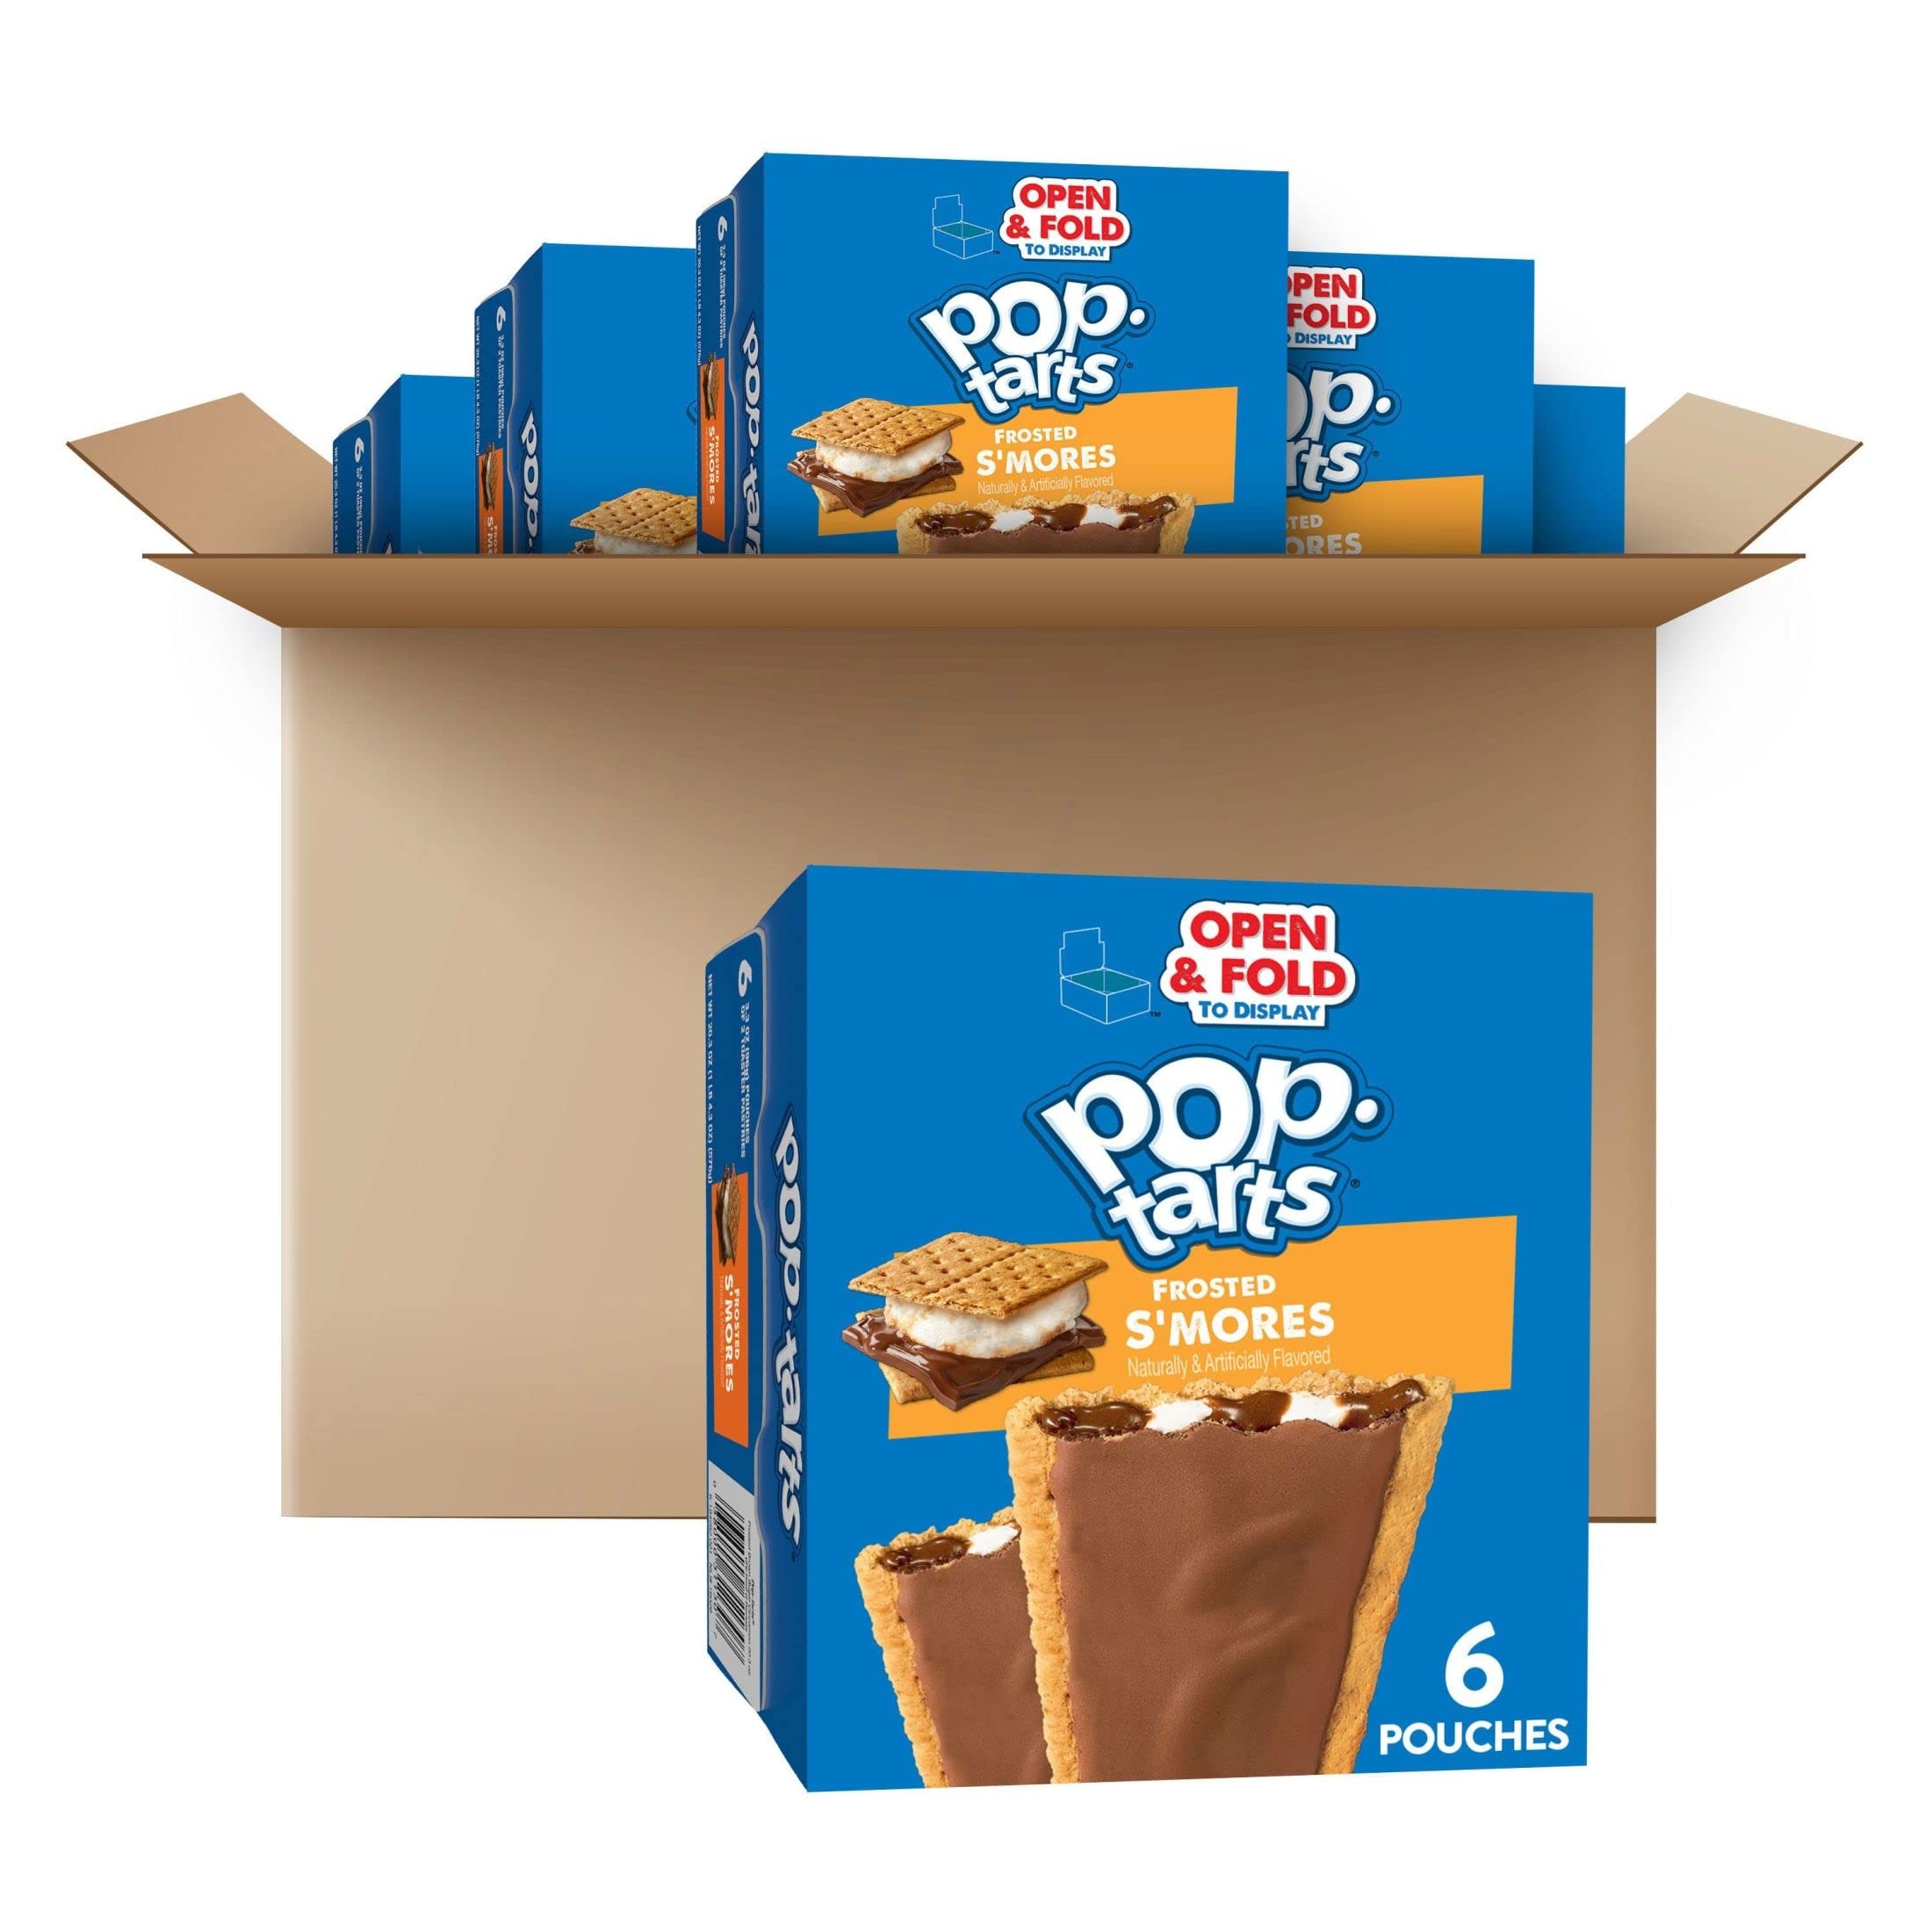
Item Name: Pop-Tarts Toaster Pastries, Breakfast Foods, Kids Snacks, Frosted S'mores (72 Pop-Tarts)
Bullet Point 1: Soft toaster pastries with the flavor combo of chocolate and marshmallows with delicious frosting; Sweet, fully baked, and ready to eat
Bullet Point 2: Start your day with crumbly pastry crust and yummy s'mores-flavored filling; A delicious, family-favorite morning treat; Great for kids and adults
Bullet Point 3: Contains 0 grams trans fat; A fun part of any balanced breakfast at home or on-the-go; Enjoy them warm, frozen, or fresh out of the pack
Bullet Point 4: A travel-ready food; Makes a tasty snack at work, afternoon pick me up at school, or late night treat; Stow in lunch boxes, totes, and backpacks
Bullet Point 5: Includes 12, 22-ounce open and fold display boxes containing 144 toaster pastries; 72 packages total, two pastries per package; Packaged for freshness and great taste
Value: 243.6
Unit: Ounce

Price: 89.99